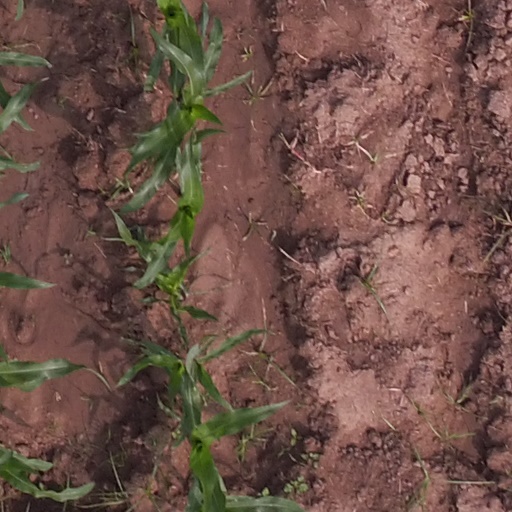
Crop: maize; corn